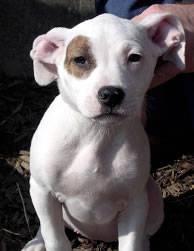
dog